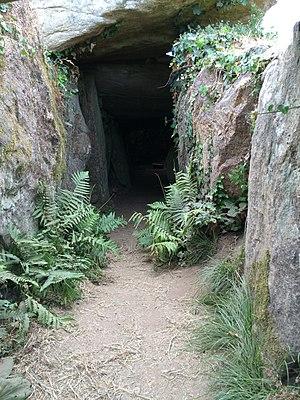
Vue de l'allée couverte de Graniol à Arzon
Le dolmen du Graniol est une allée couverte d'Arzon, dans le Morbihan en France.